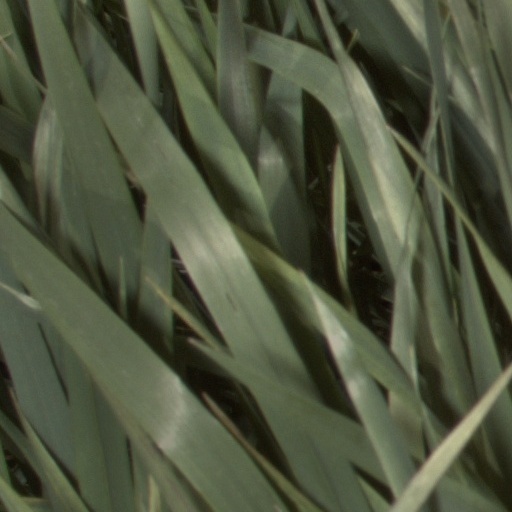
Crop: wheat